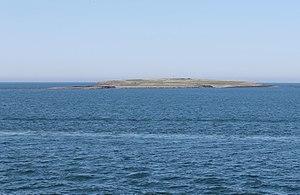
Engey est une île du sud-ouest de l'Islande rattachée administrativement à Reykjavíkurborg, municipalité de la « région capitale ».